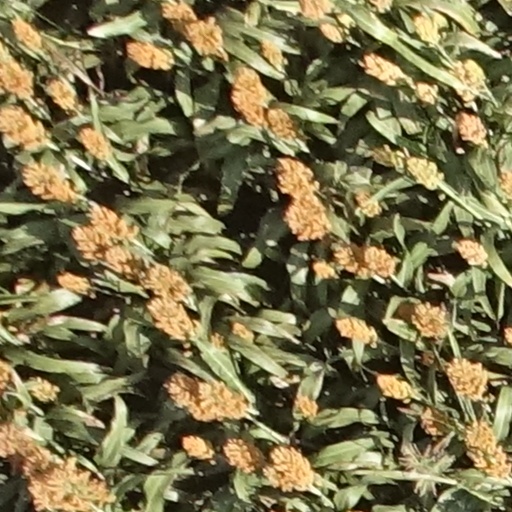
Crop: sorghum